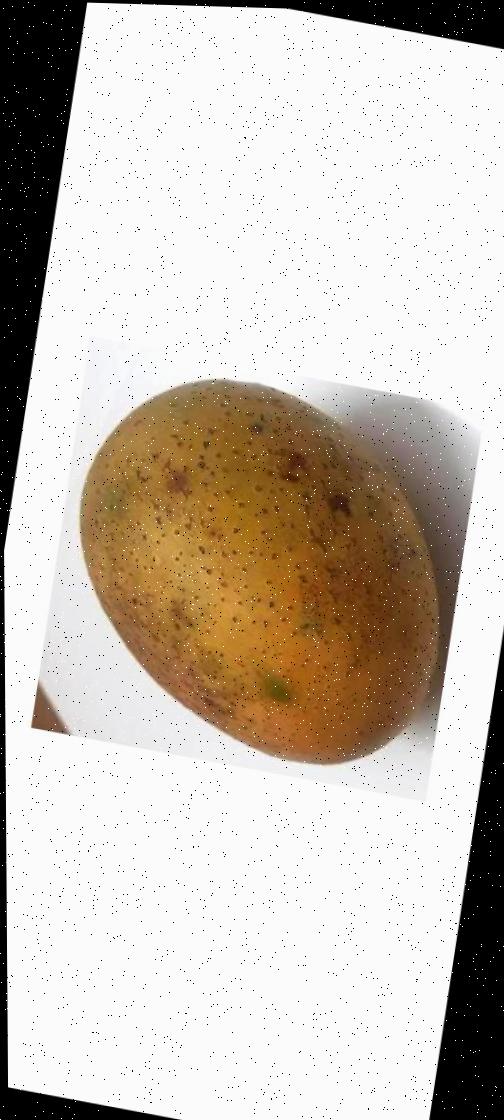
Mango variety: Gourmoti